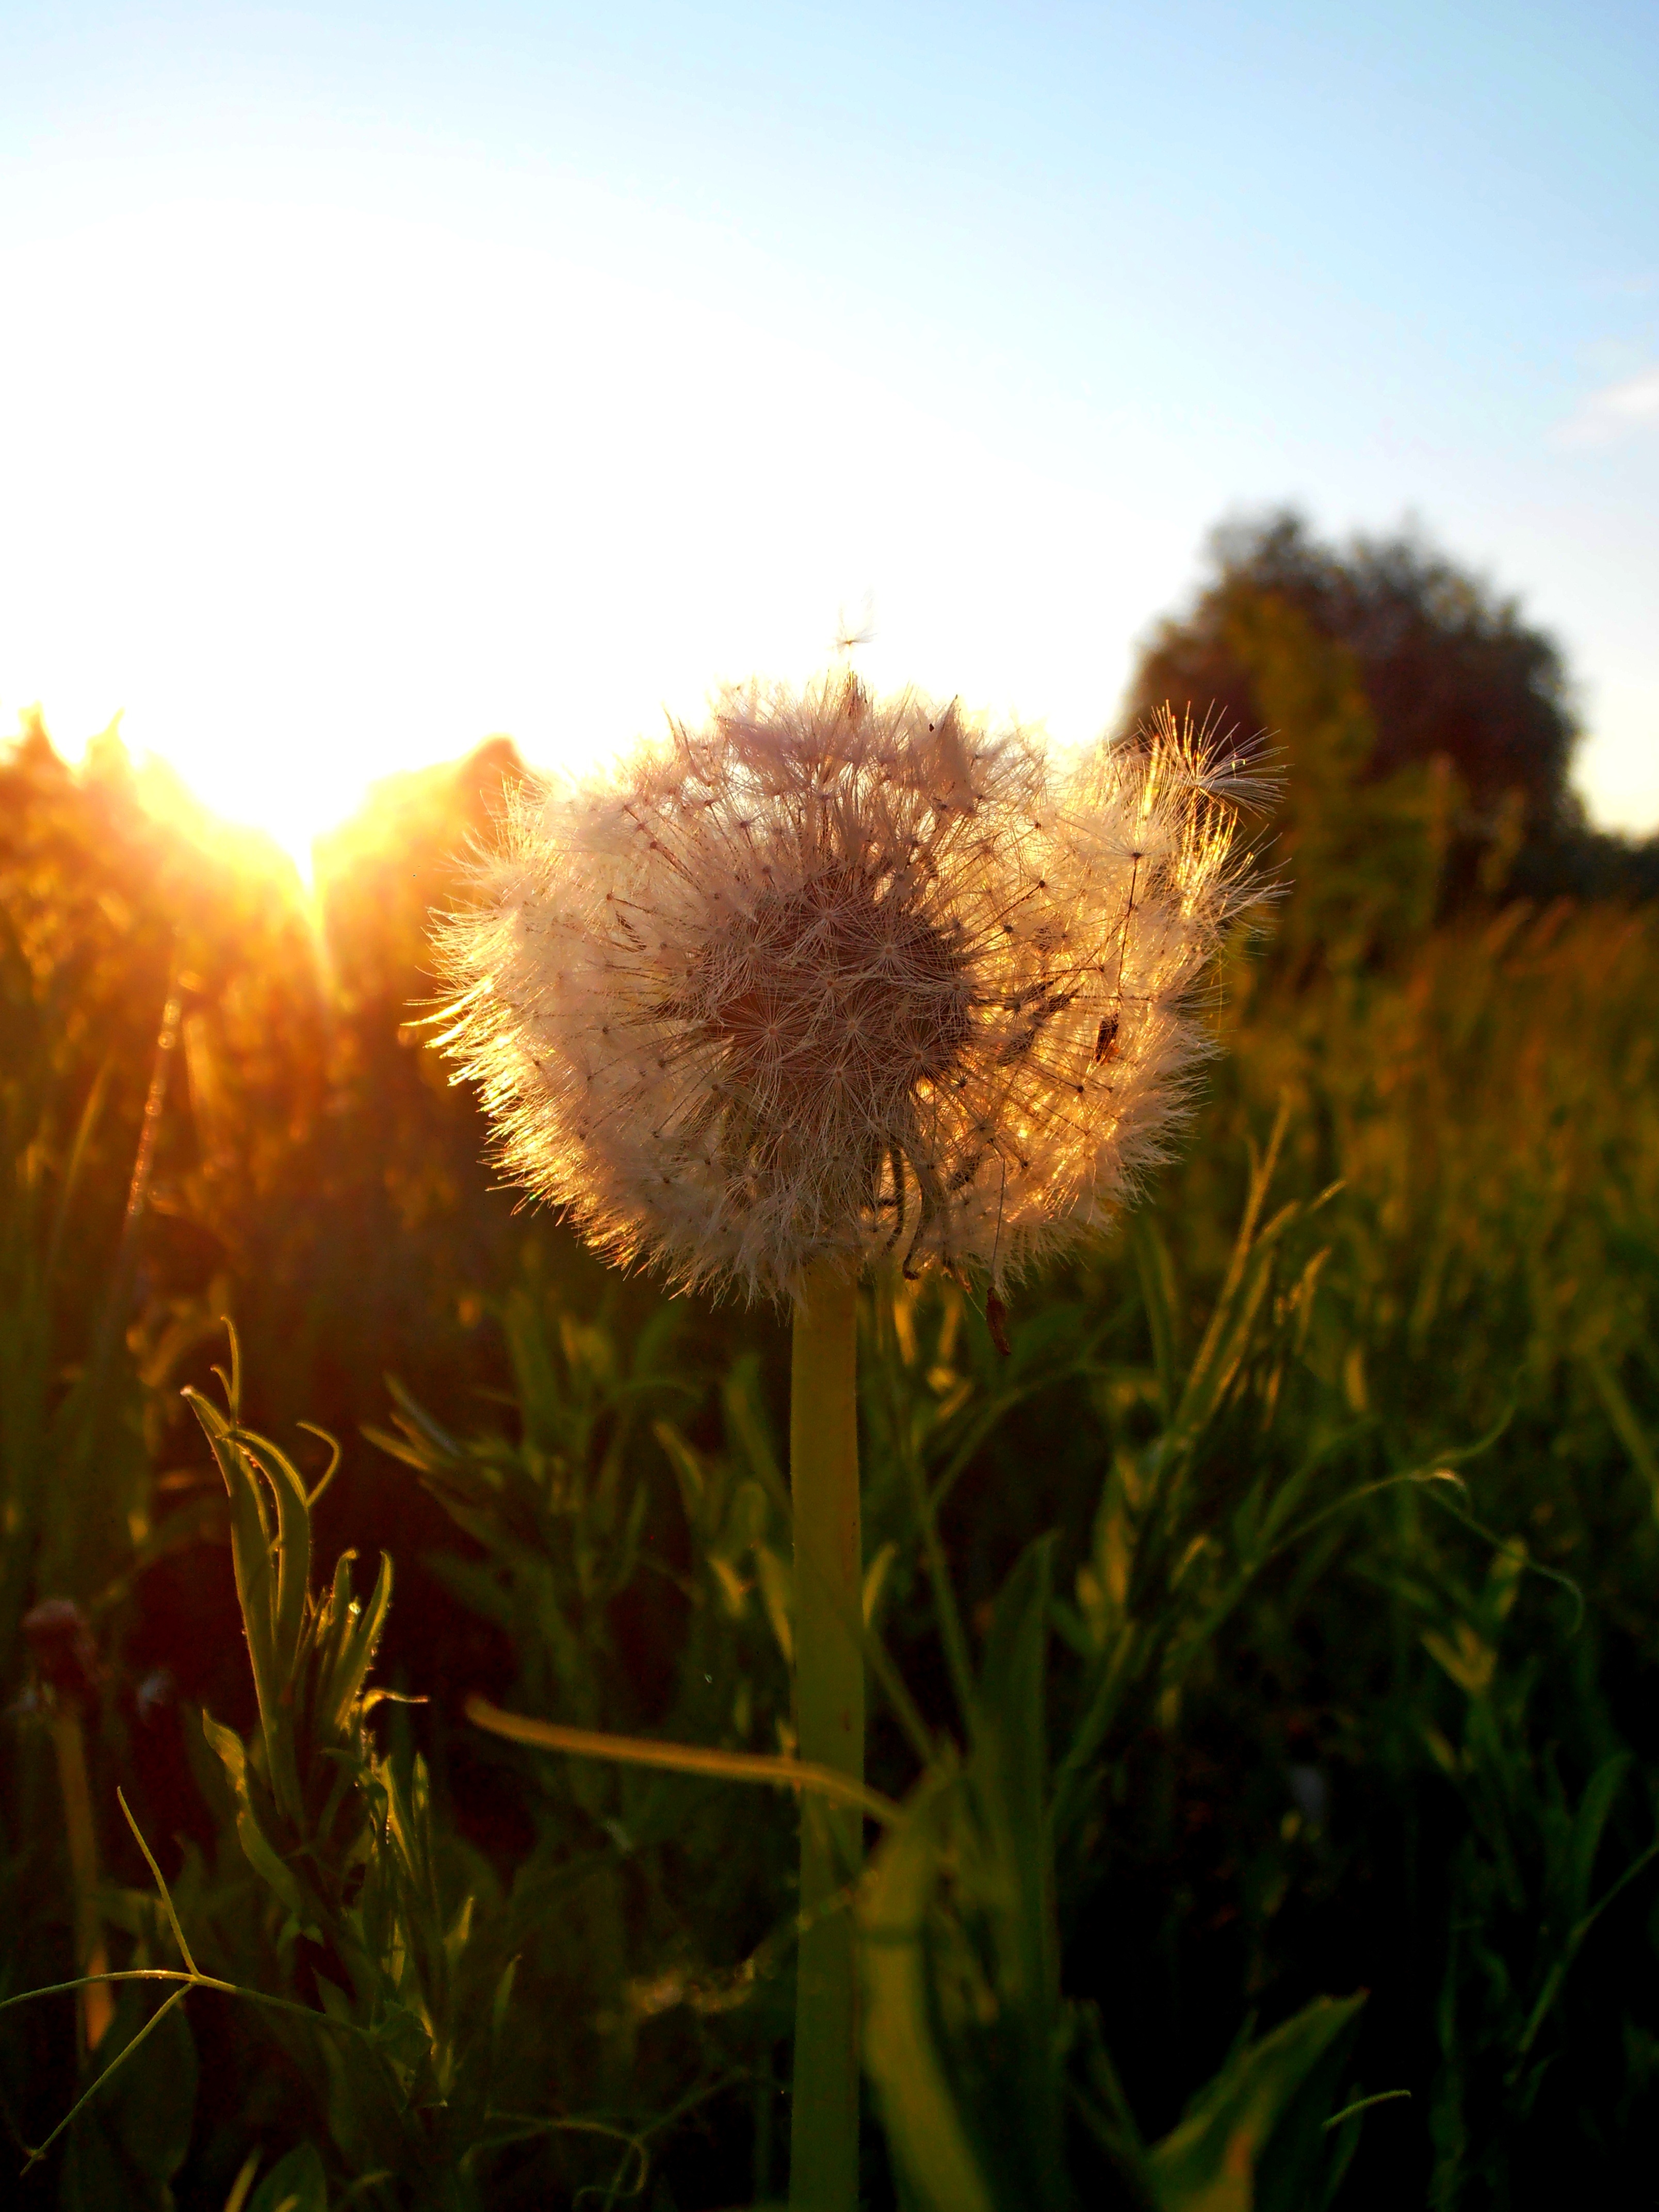
nature, grass, plant, sky, sun, sunset, field, meadow, dandelion, prairie, sunlight, flower, summer, autumn, agriculture, flora, wildflower, grassland, flowering plant, daisy family, grass family, land plant